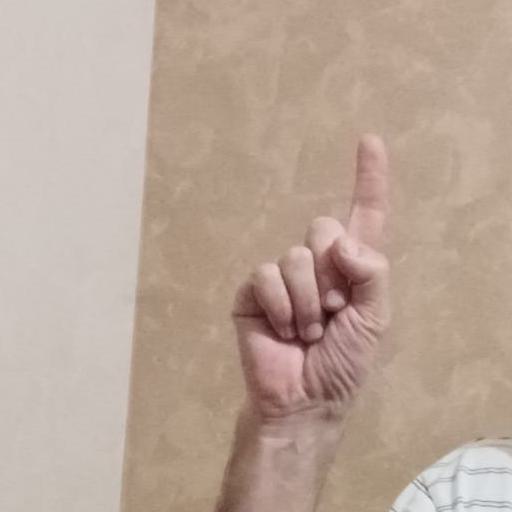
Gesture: one